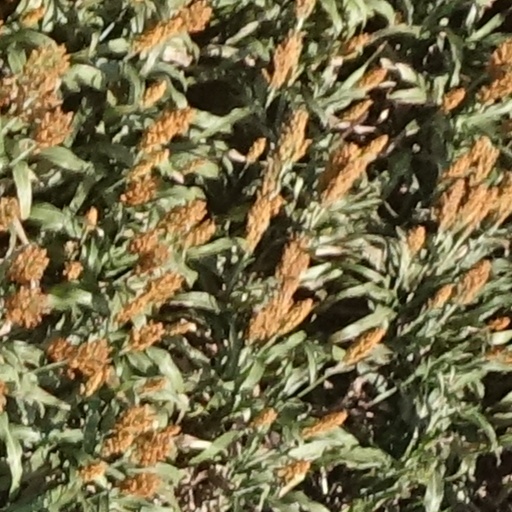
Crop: sorghum